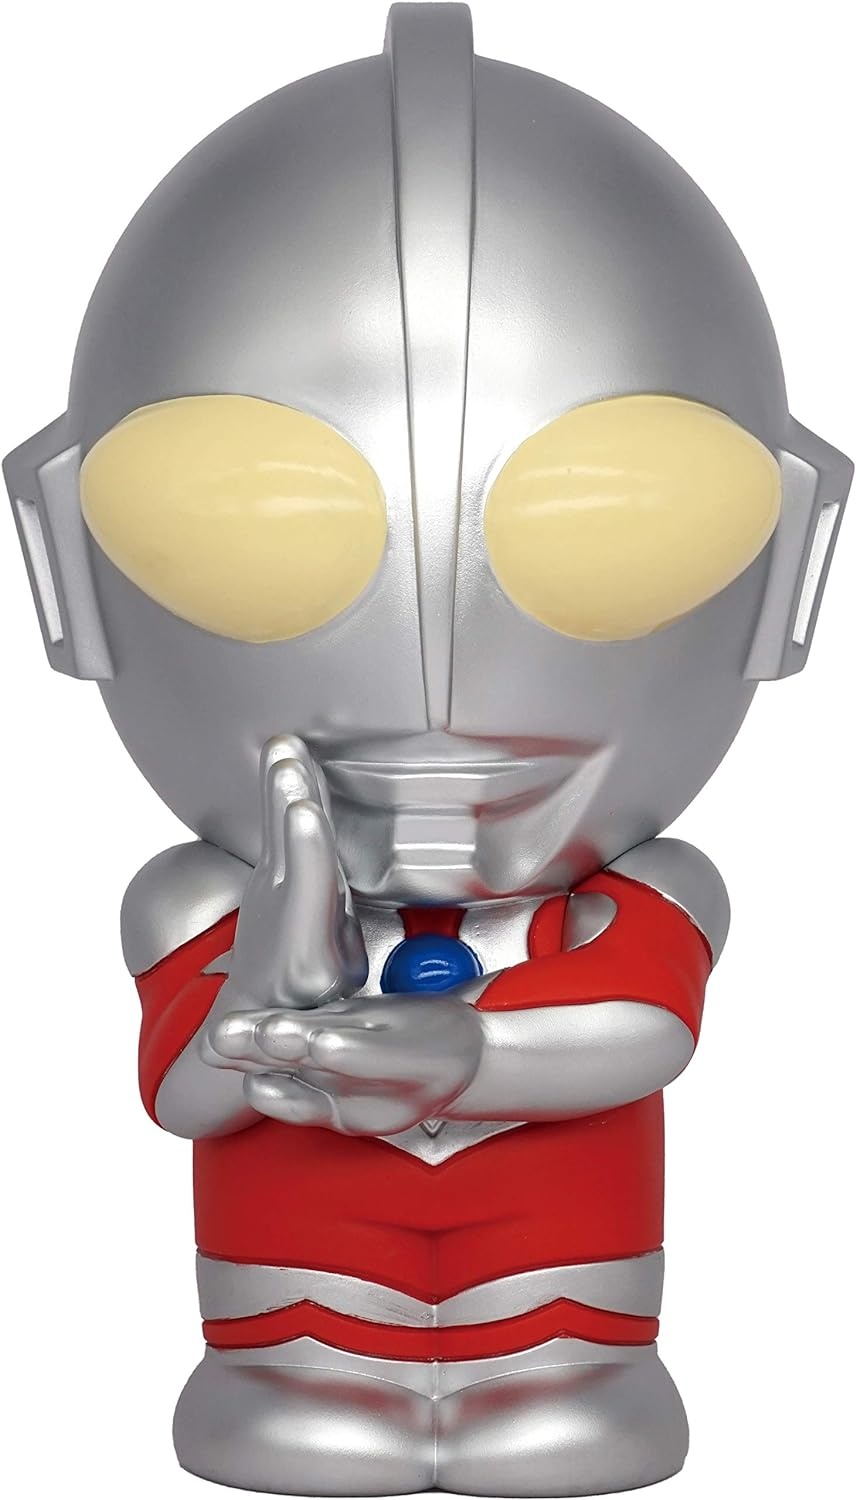
Ultraman Coin Bank
Brand: 3DRetro
Includes a coin slot in the back and an easy to remove plastic cork at the base. Measures approximately 8-inches tall.
Category: Home & Garden > Decor > Piggy Banks & Money Jars > Piggy Banks